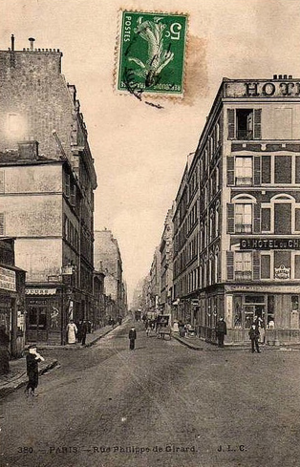
Rue Philippe de Girard, Paris, vers 1900
La rue Philippe-de-Girard est une voie du nord de la ville de Paris, comprise au sein des 10ᵉ et 18ᵉ arrondissements, en France.